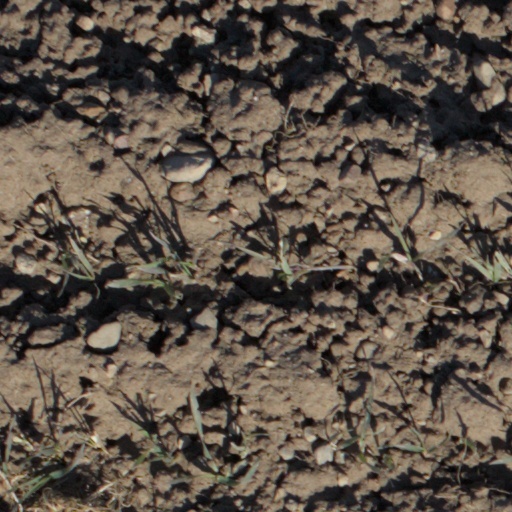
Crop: wheat